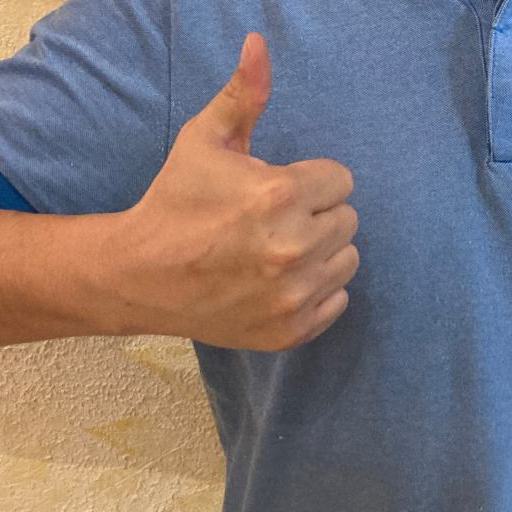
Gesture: like